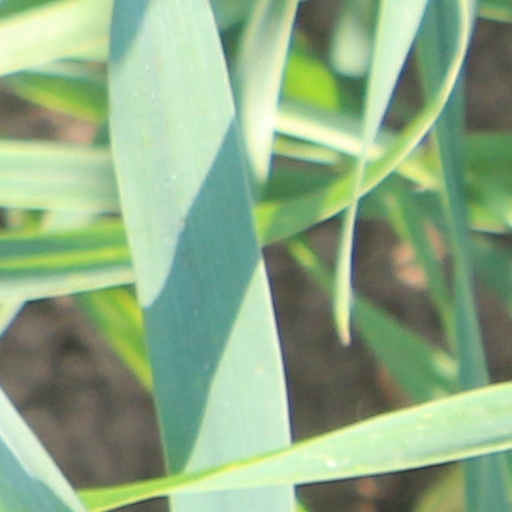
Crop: wheat